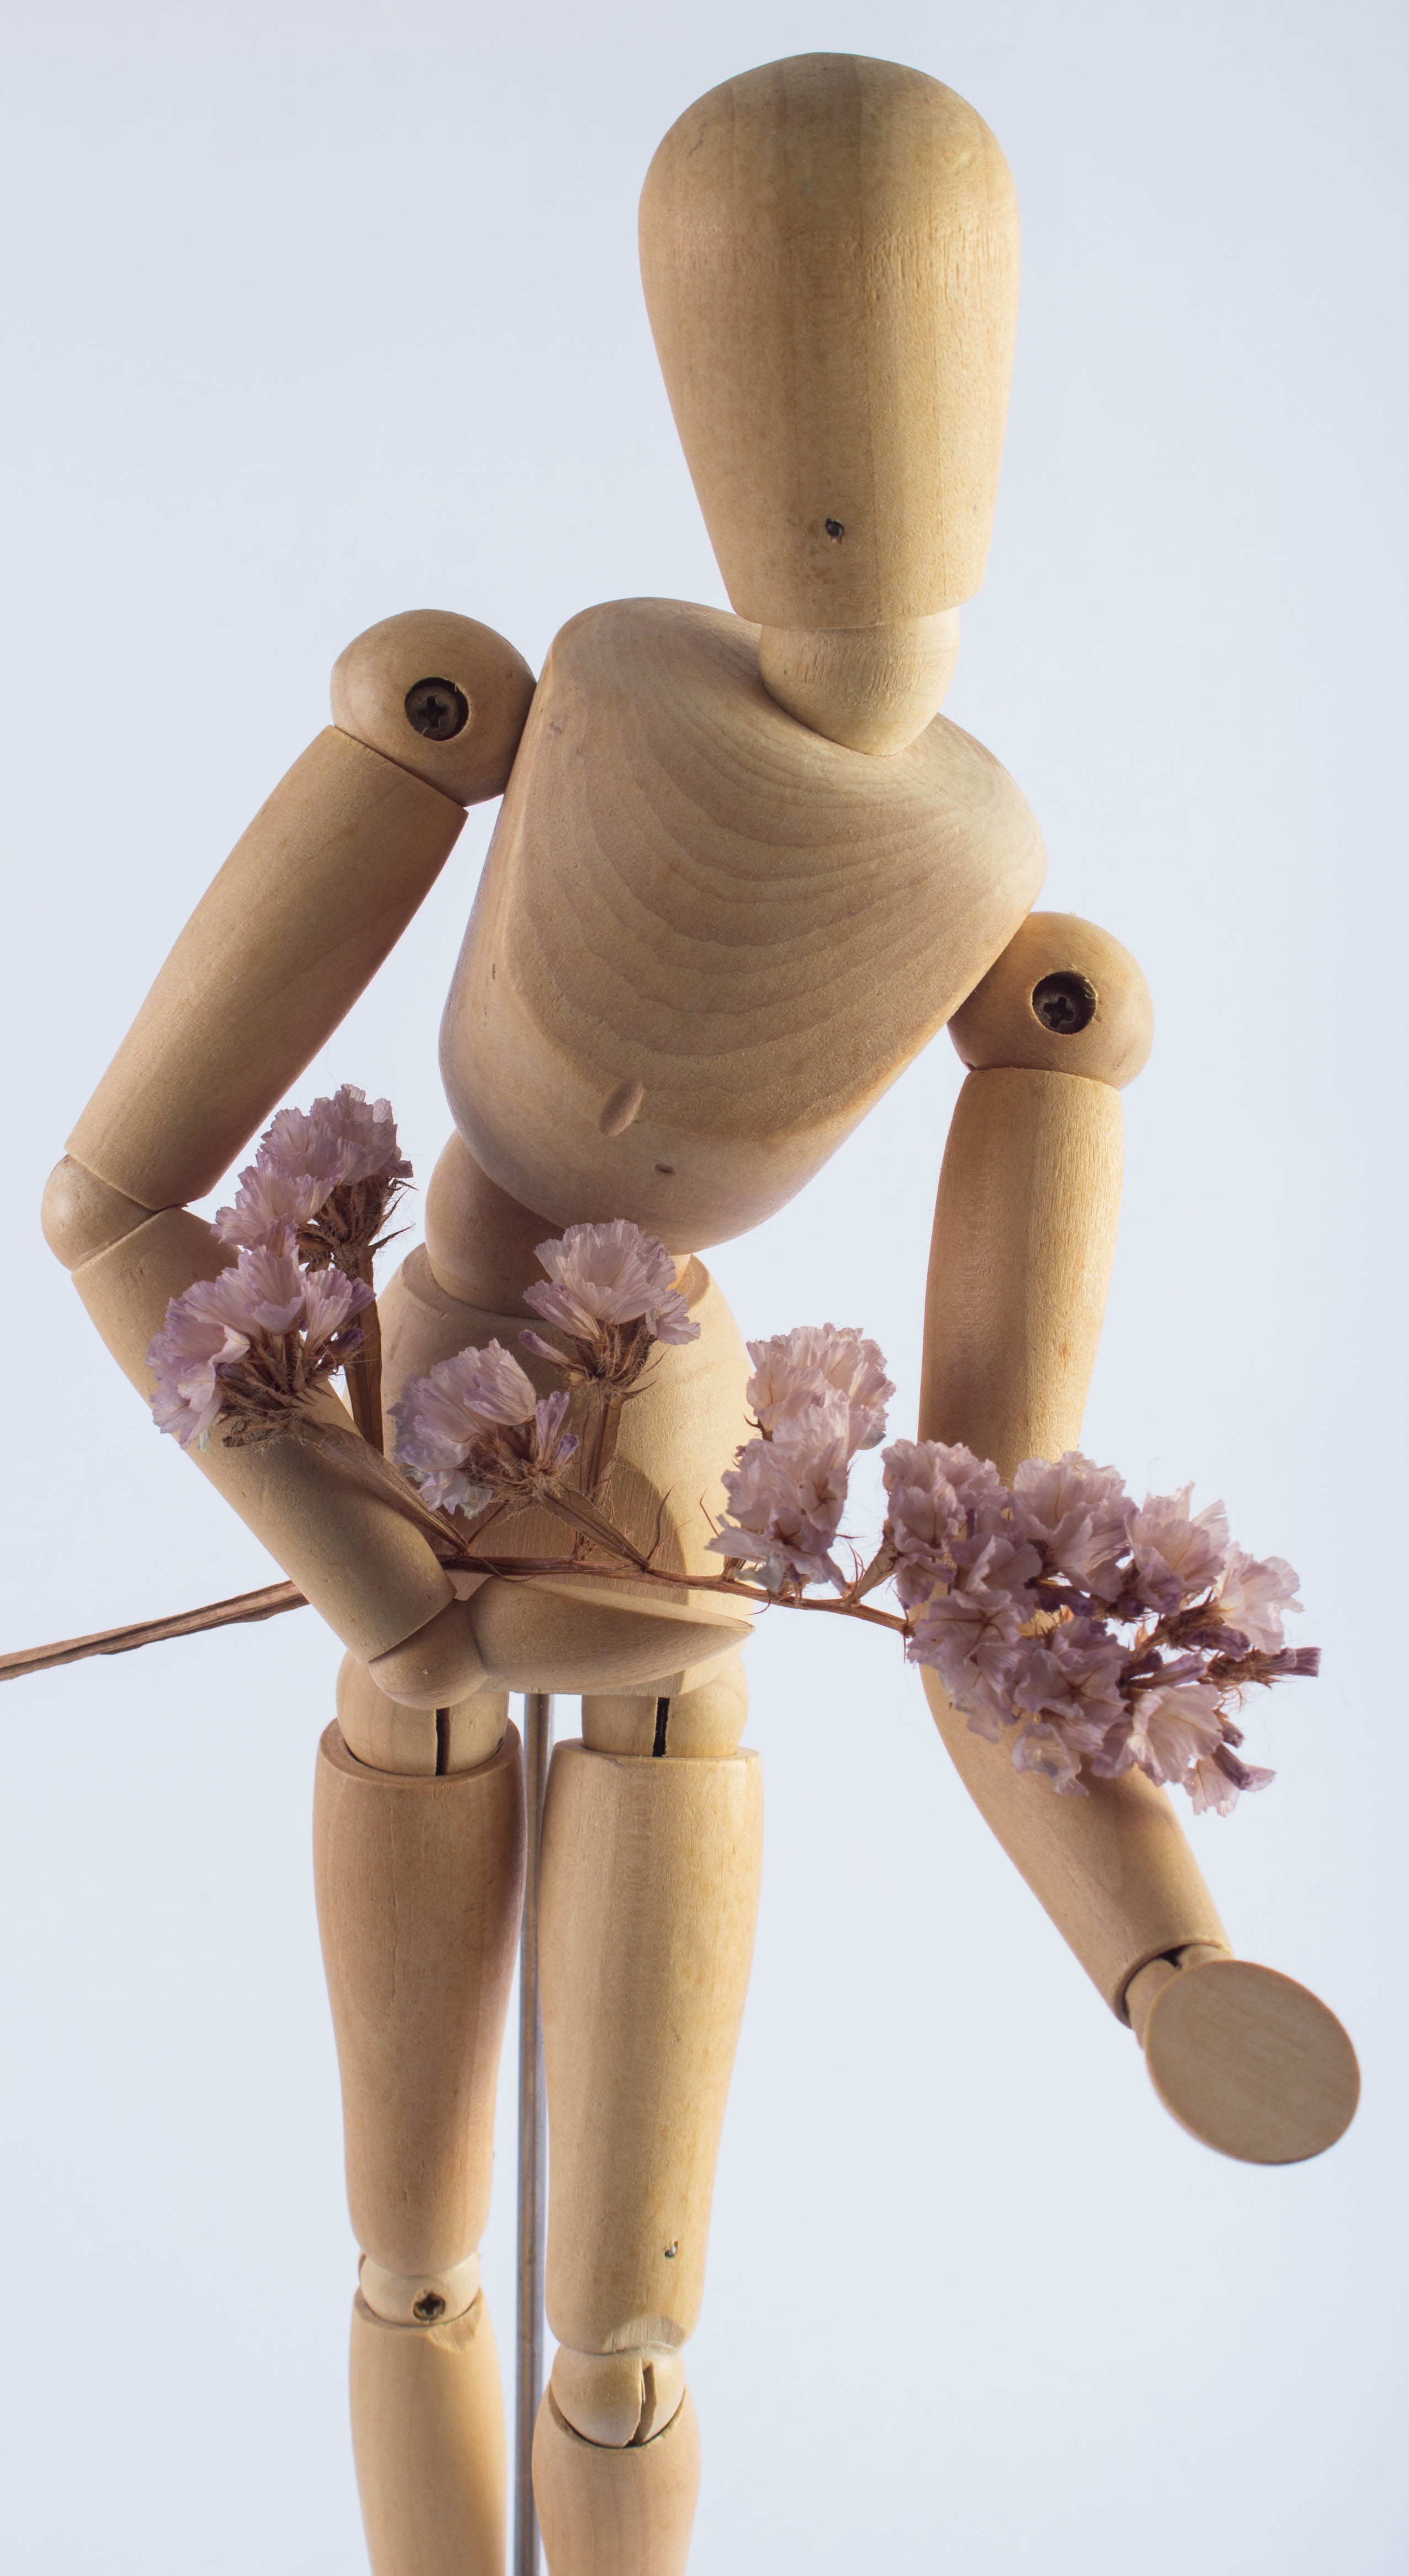
abstract, wood, flower, gift, natural, toy, flowers, human body, product, mannequin, doll, figurine, snowman, detail, offer, wood doll, dried flowers